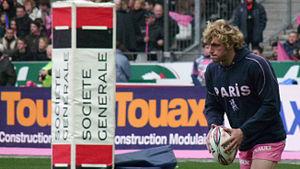
Mirco Bergamasco, né le 23 février 1983 à Padoue, est un joueur et entraîneur de rugby à XV italien. Il joue en équipe d'Italie et évolue au poste de centre ou ailier notamment au sein de l'effectif du Stade français, du Racing Métro 92 et des Zebre. Il termine sa carrière sportive dans le rugby à XIII avec notamment la sélection d'Italie et participe à la Coupe du monde 2017. Depuis 2019, il est entraîneur des arrières du Soyaux Angoulême XV Charente.